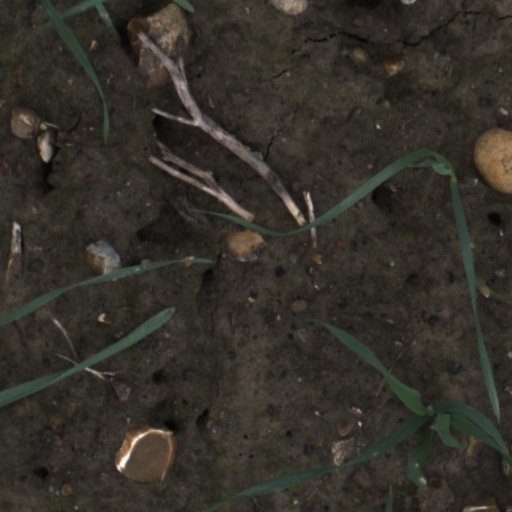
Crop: wheat